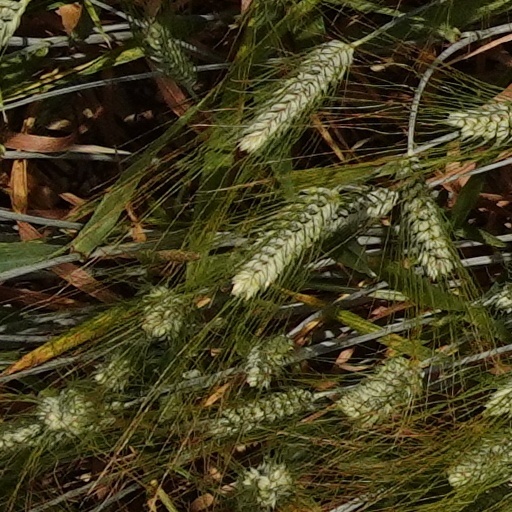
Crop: wheat